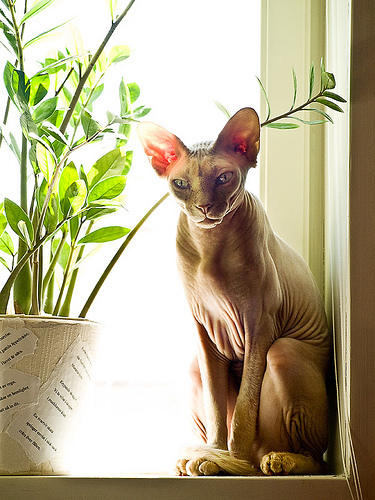
Breed: sphynx